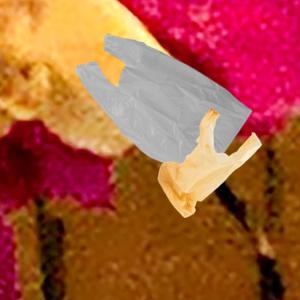
Label: plasticbags